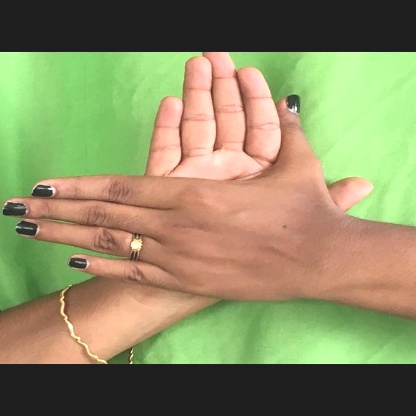
Mudra: Chakra